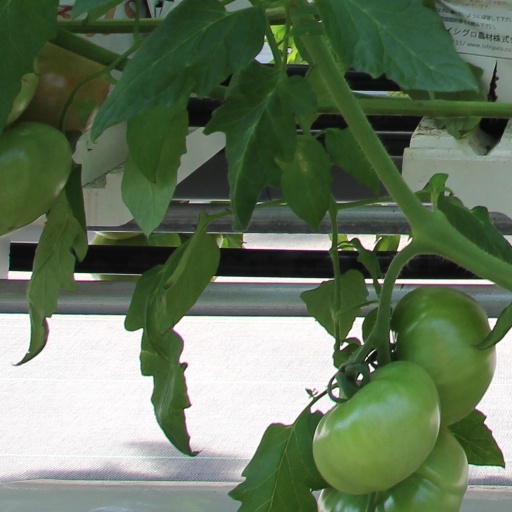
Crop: tomato